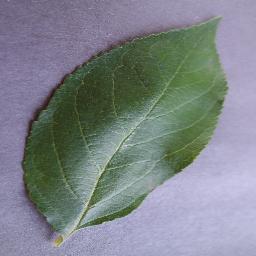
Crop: apple
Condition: healthy